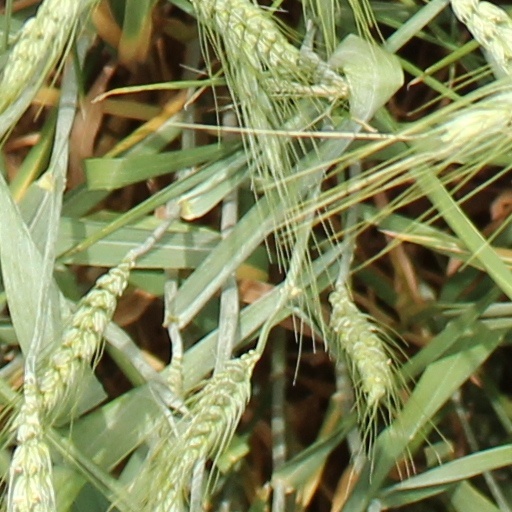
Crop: wheat